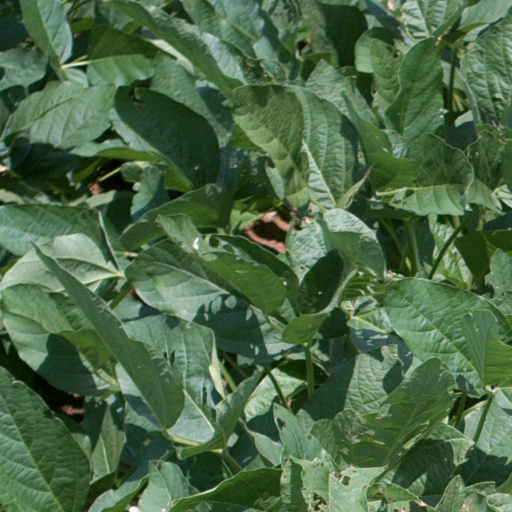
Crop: soybean